Catoctin Creek Distilling Company

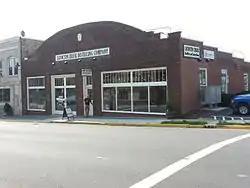
Catoctin Creek Distillery, at the historic Case Building in Old Town Purcellville, Virginia

The Catoctin Creek Distilling Company, which operates under the trade name of Catoctin Creek, is the first legal distillery in Loudoun County, Virginia, since prohibition. The distillery is a certified organic and kosher microdistillery in Purcellville, Virginia, that produces brandy, rye whiskey, and gin from local fruit, organic grain and Virginia wine.